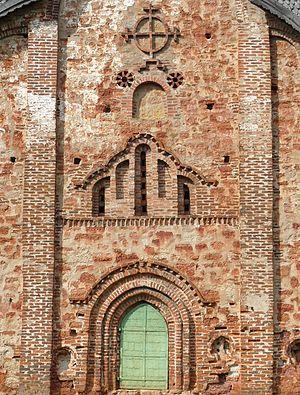
L'église Pierre et Paul des Kojevnikis est un édifice religieux orthodoxe, dont le plan est celui d'une église à croix inscrite, construite en 1406, dans la ville de Novgorod en Russie. Elle est élèvée sur quatre piliers et est surmontée d'une seule coupole sur tambour.